Ilana Raviv

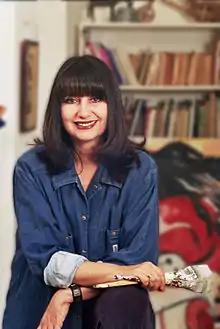

of media including painting, drawing, etching, tapestry, and ceramic sculpture.